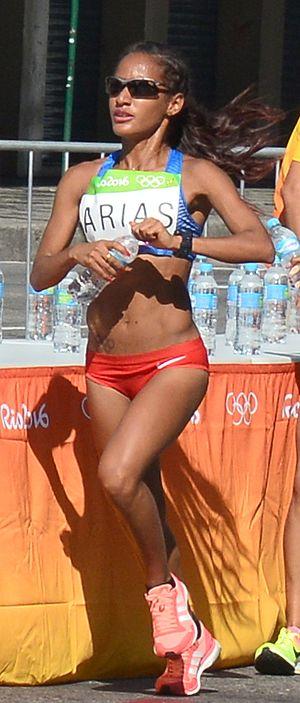
Passage du marathon des jeux olympiques de Rio 2016 dans le centre de Rio